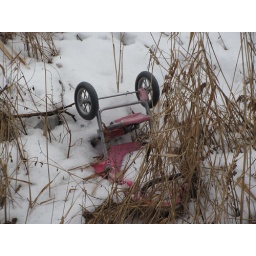
walking by the river i was looking for duck but i've only find this ;)